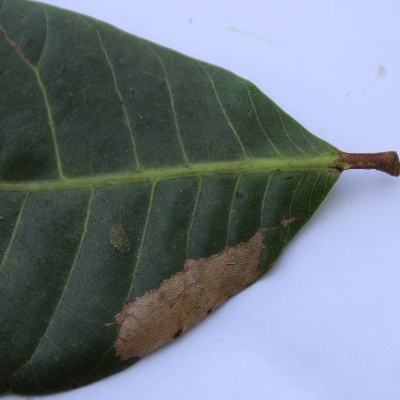
Crop: Cashew
Condition: anthracnose